Muang Ngoi Neua

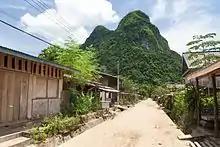
Muang Ngoi Neua main road

The town is a popular tourist destination because of its surrounding karst limestone mountains and is the starting point of Eco-tourism treks. Notable sights include the Tham Kang cave and Tham Pha Kaew cave north of town which were used as bombshelters during the Vietnam-war era. Every ten days there is a regional market where tribal villagers come to trade.